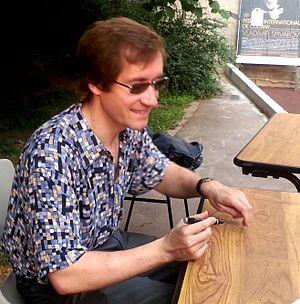
Le festival international de musique de Colmar est un festival de musique classique qui se tient tous les étés à Colmar en Alsace.